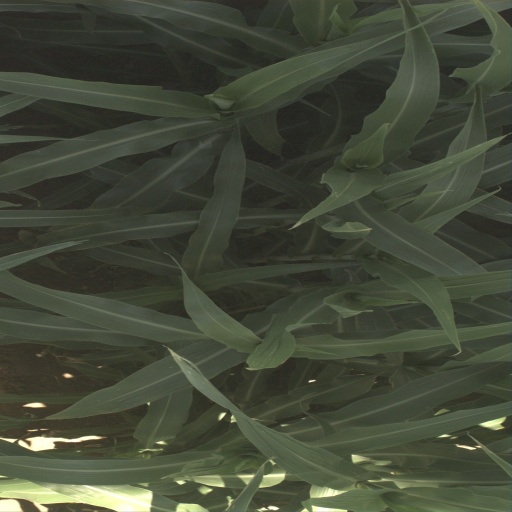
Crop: sorghum